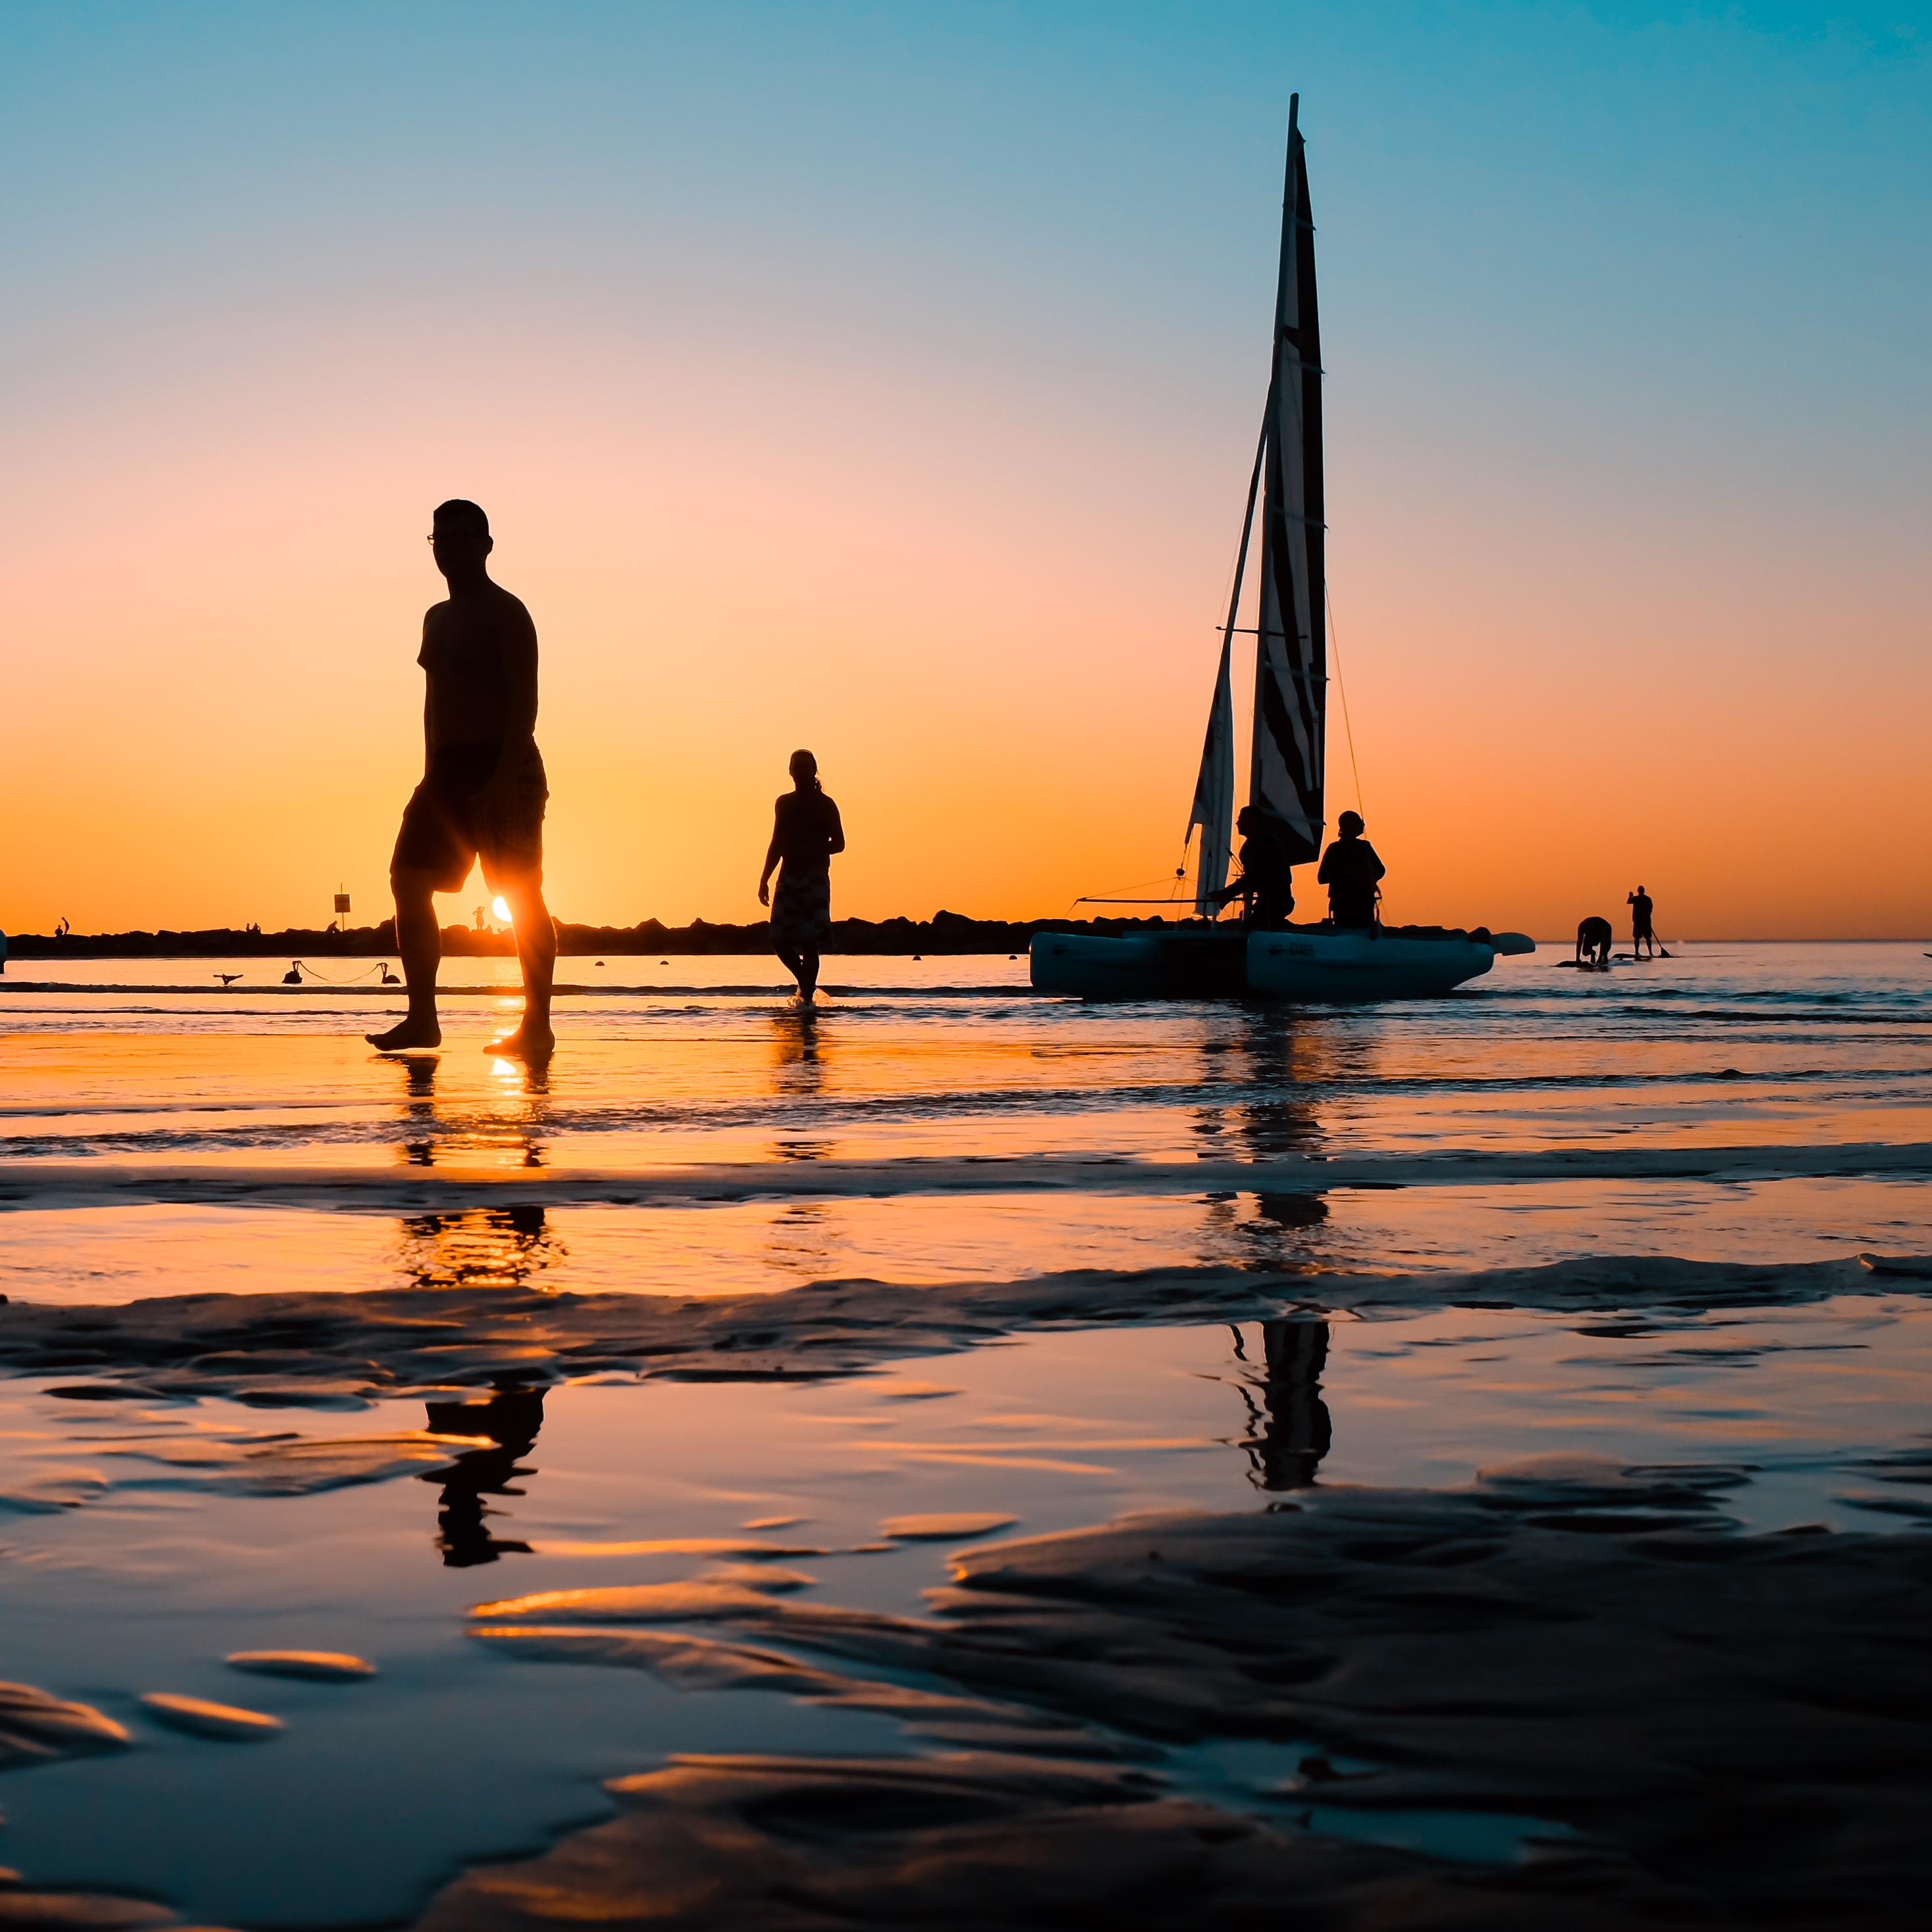
beach, sea, ocean, horizon, silhouette, walking, sunrise, sunset, boat, sunlight, morning, wave, dawn, dusk, evening, reflection, tower, bay, sailboat, x100, fuji, silhouettes, x100s, squareformat, fujifulm